La damnation de Faust (Georg Solti recording)

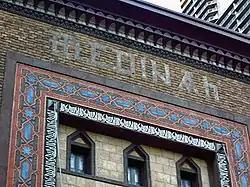
Part of Chicago's Medinah Temple's Moorish Revival façade

Geoffrey Horn, an expert in high fidelity audio, reviewed the album in "Gramophone" in April 1984. Record collectors had come to expect exceptionally sound quality from albums that had been taped in Chicago's Medinah Temple, he wrote, and Georg Solti's "La damnation de Faust" would not disappoint them. The Chicago Symphony Chorus in particular had been recorded with a fidelity that was something to marvel at. Listening to the album was very like experiencing the work in a concert hall. The album's version of the Hungarian March would no doubt be used as a demonstration track by retailers wanting to show their customers what digital recording technology was now capable of.